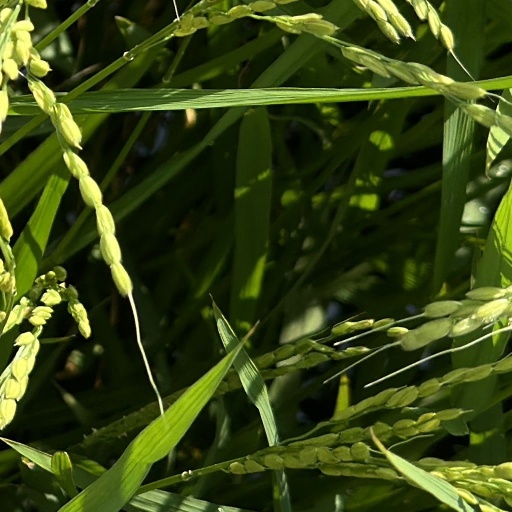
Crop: rice